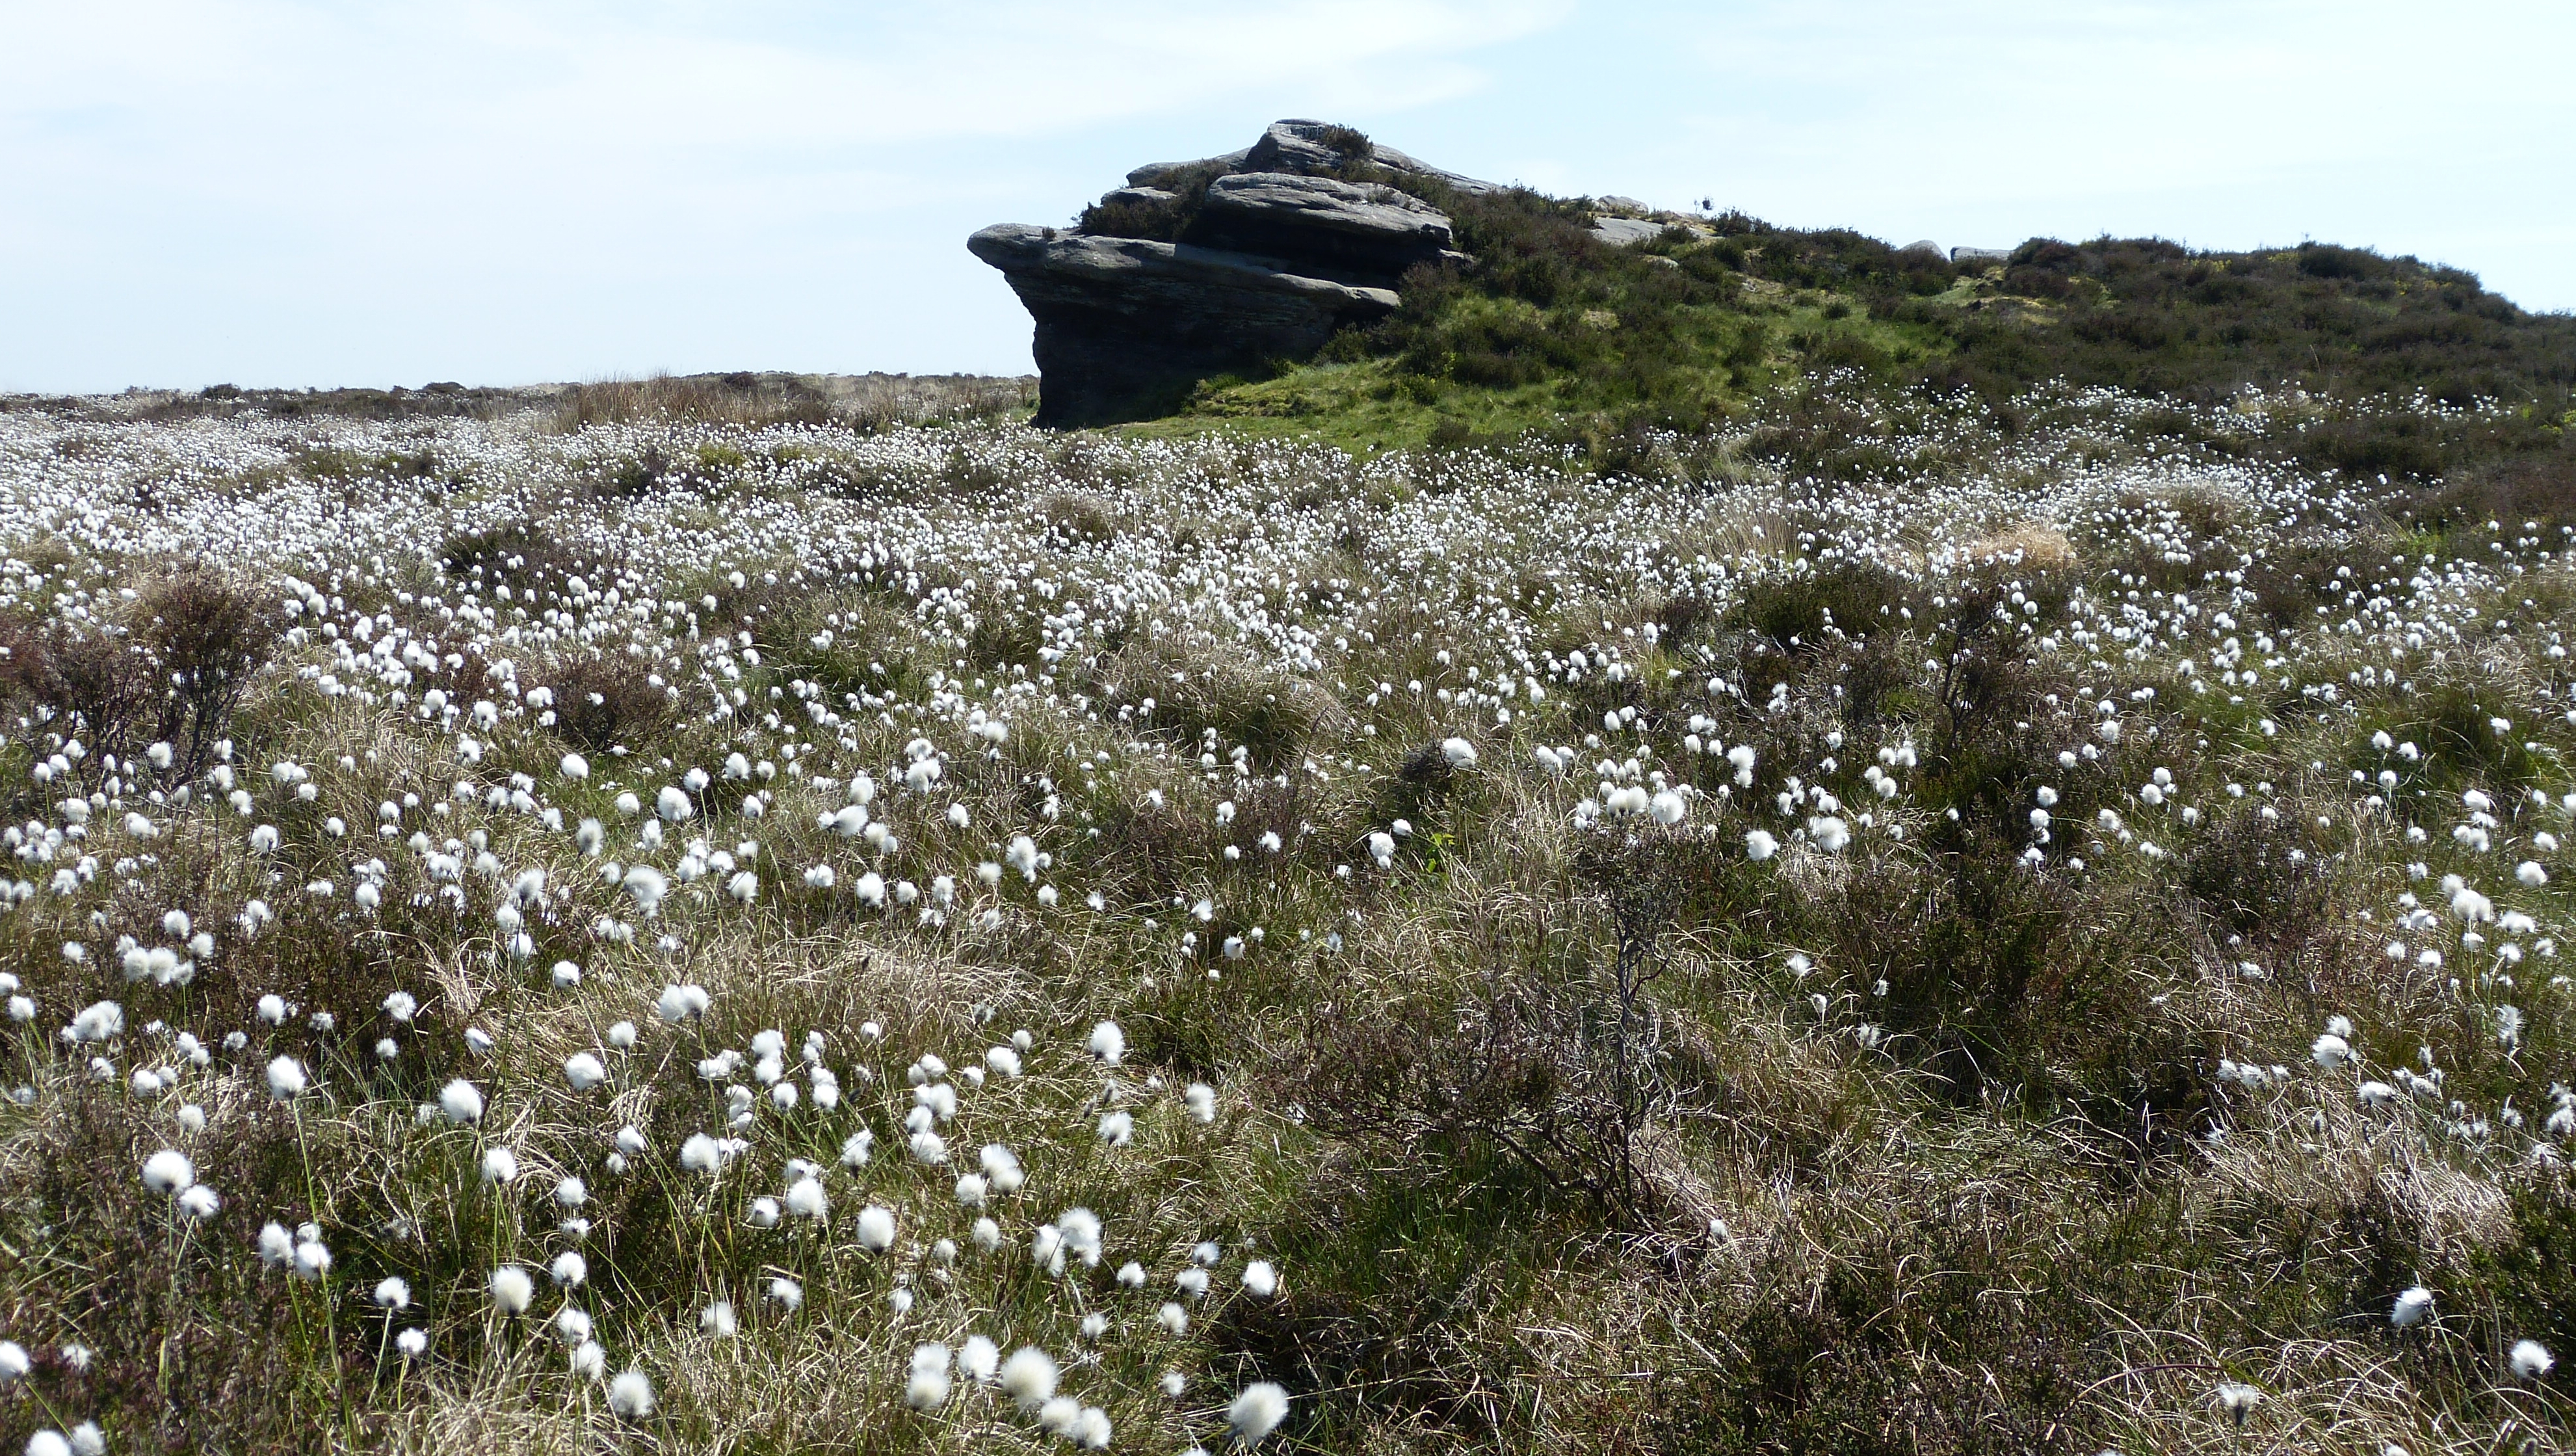
cotton, grass, moorland, flower, wildflower, plant, plant community, grass family, ecoregion, meadow, rock, shrubland, grassland, shrub, tundra, chaparral, herbaceous plant